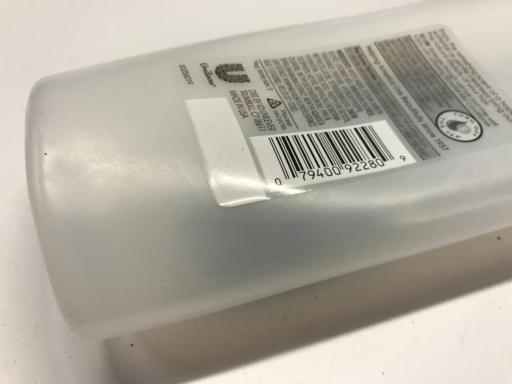
Waste category: plastic